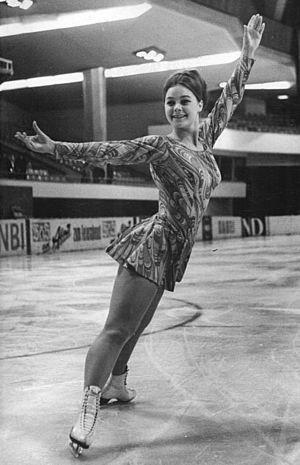
L’histoire du patinage artistique remonte à la Préhistoire comme en attestent les découvertes archéologiques. Cependant, les premiers écrits au sujet de cette discipline sportive parlent simplement de patinage. C’est bien plus tard qu’apparaissent deux disciplines distinctes ; le patinage artistique et le patinage de vitesse.
Gabriele Seyfert, née le 23 novembre 1948 à Karl-Marx-Stadt, est une patineuse artistique est-allemande. Souvent désignée comme l'une des plus célèbres sportives de République démocratique allemande, elle était la rivale de Peggy Fleming qu'elle n'a jamais réussi à battre.